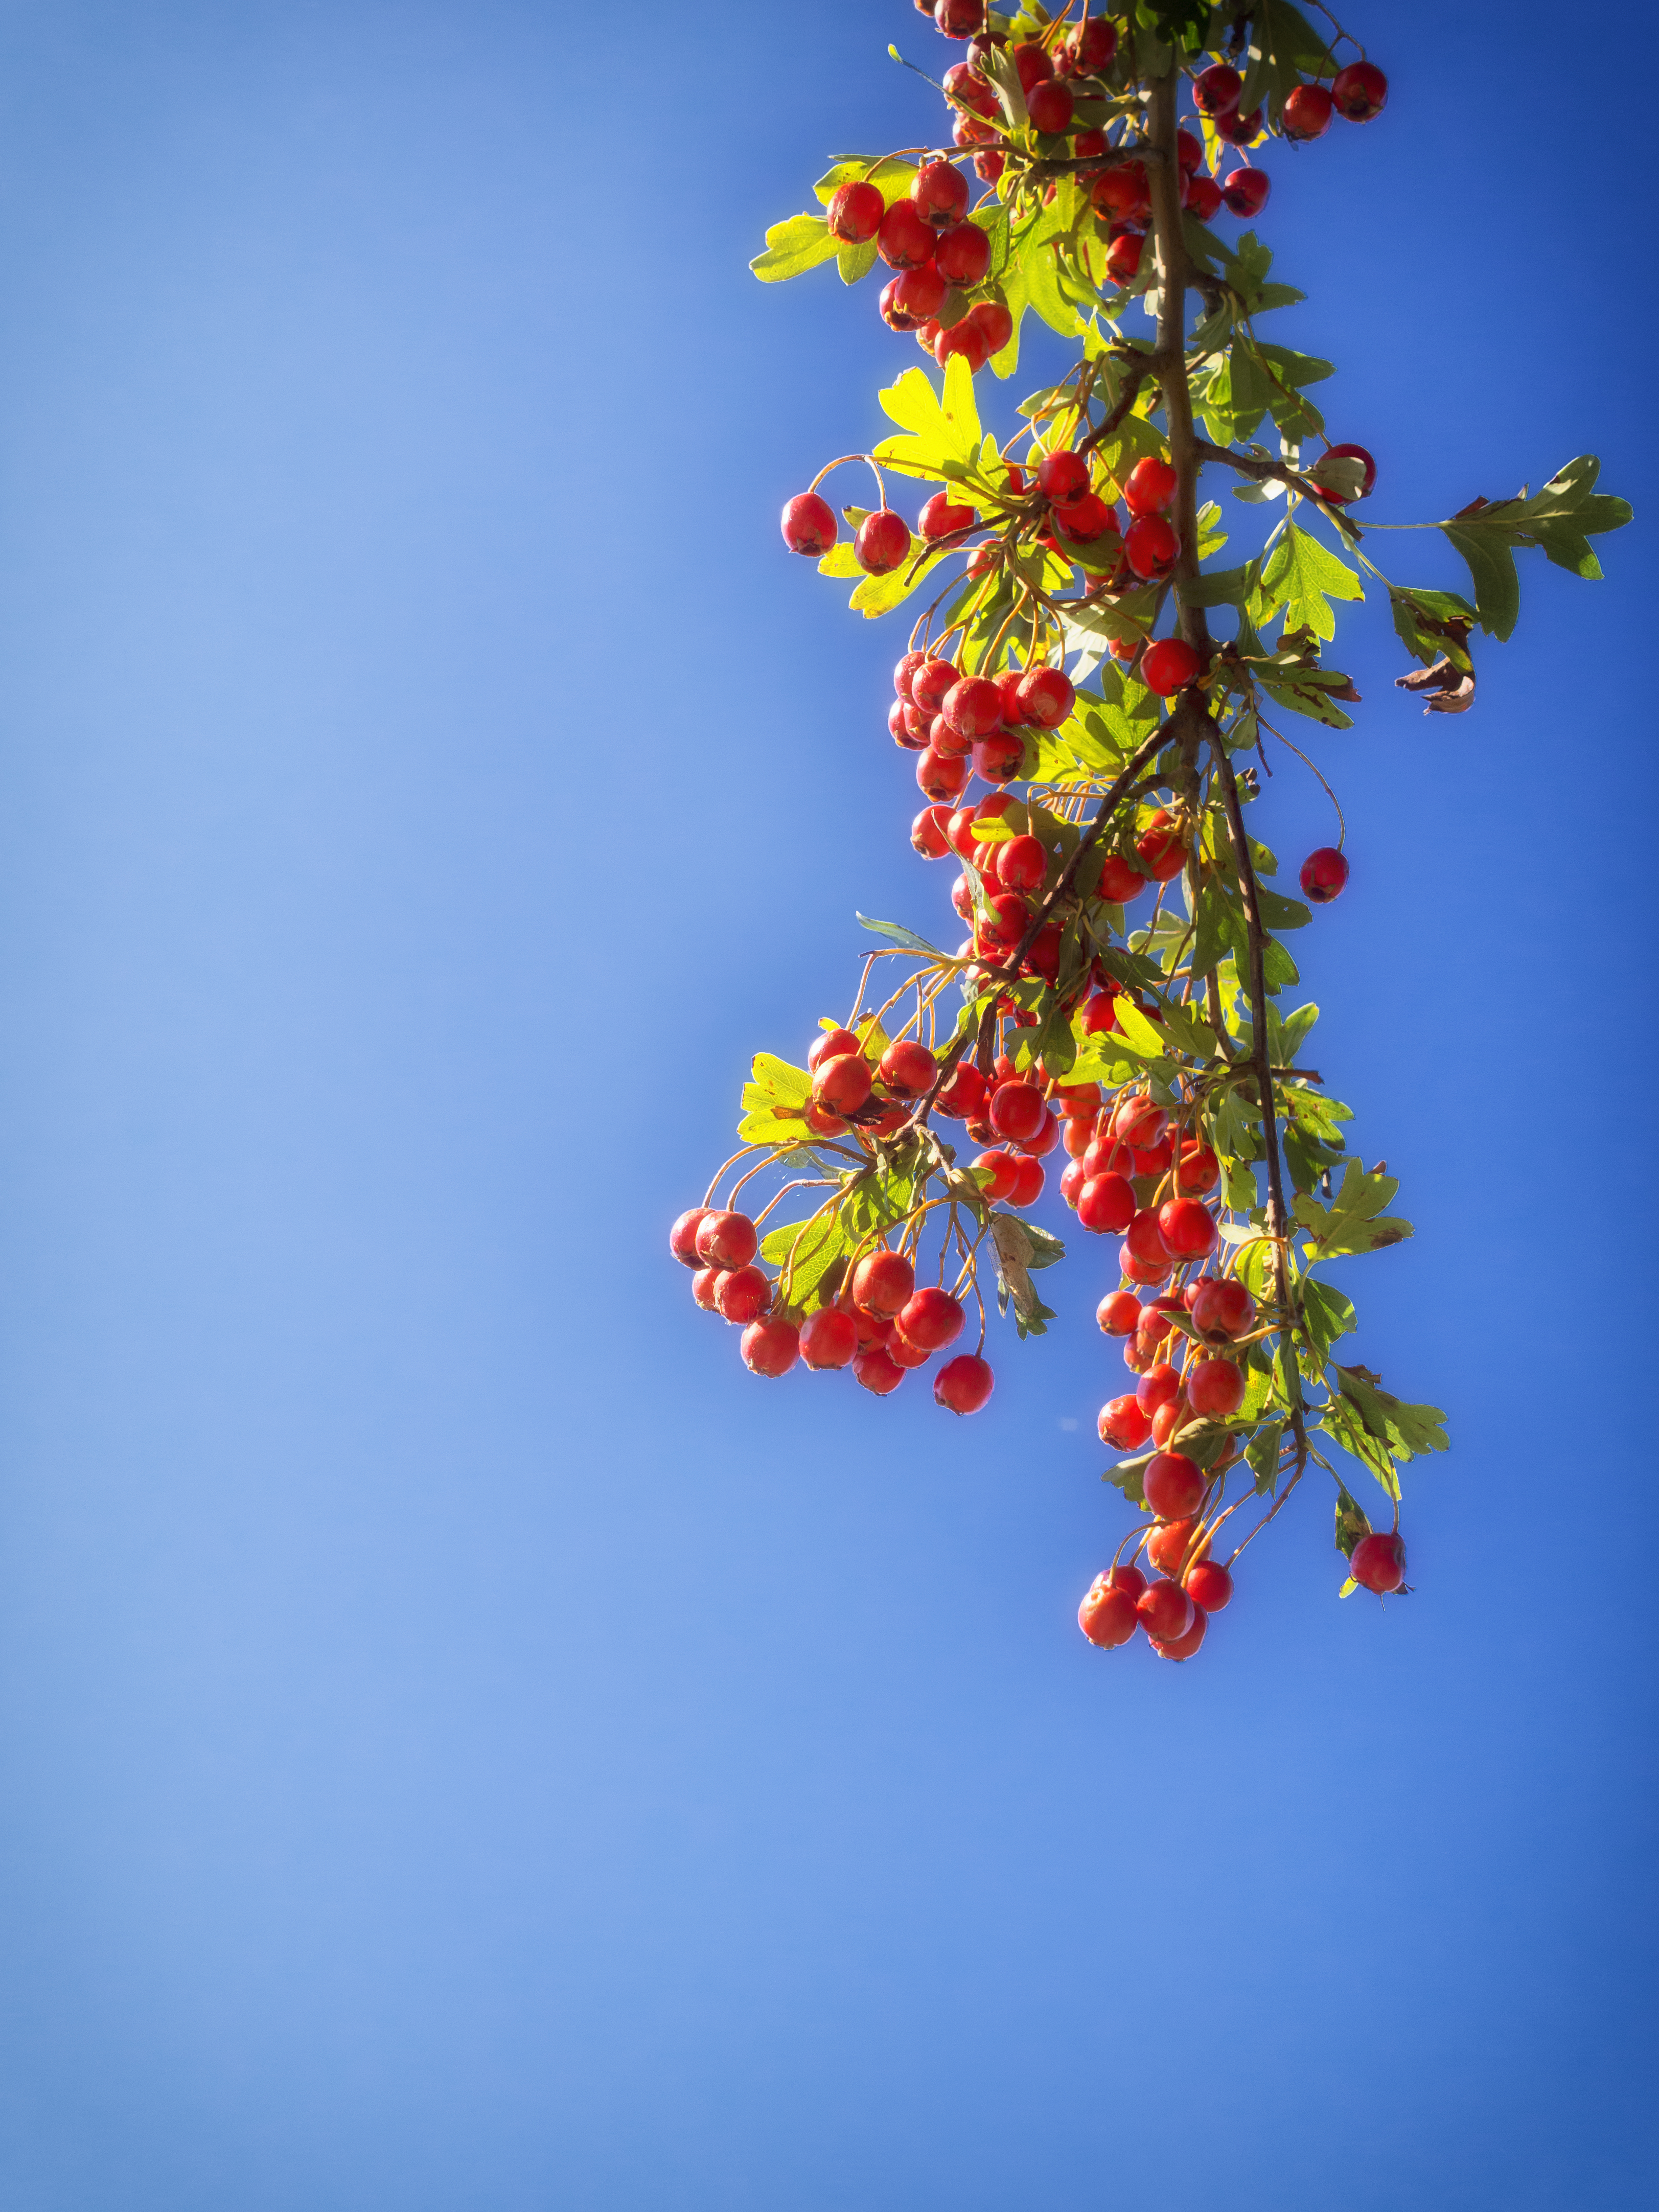
tree, nature, branch, blossom, light, plant, sky, fruit, sunlight, leaf, flower, petal, summer, green, red, color, autumn, blue, colorful, flora, season, leafs, hawthorn, crataegus, macro photography, woody plant